Monika Pyrek

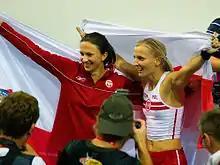
Monika Pyrek (left) after winning the silver at the 2009 World Championships.

Monika Pyrek won the 12th season of Polish Dancing with the Stars - Taniec z Gwiazdami.